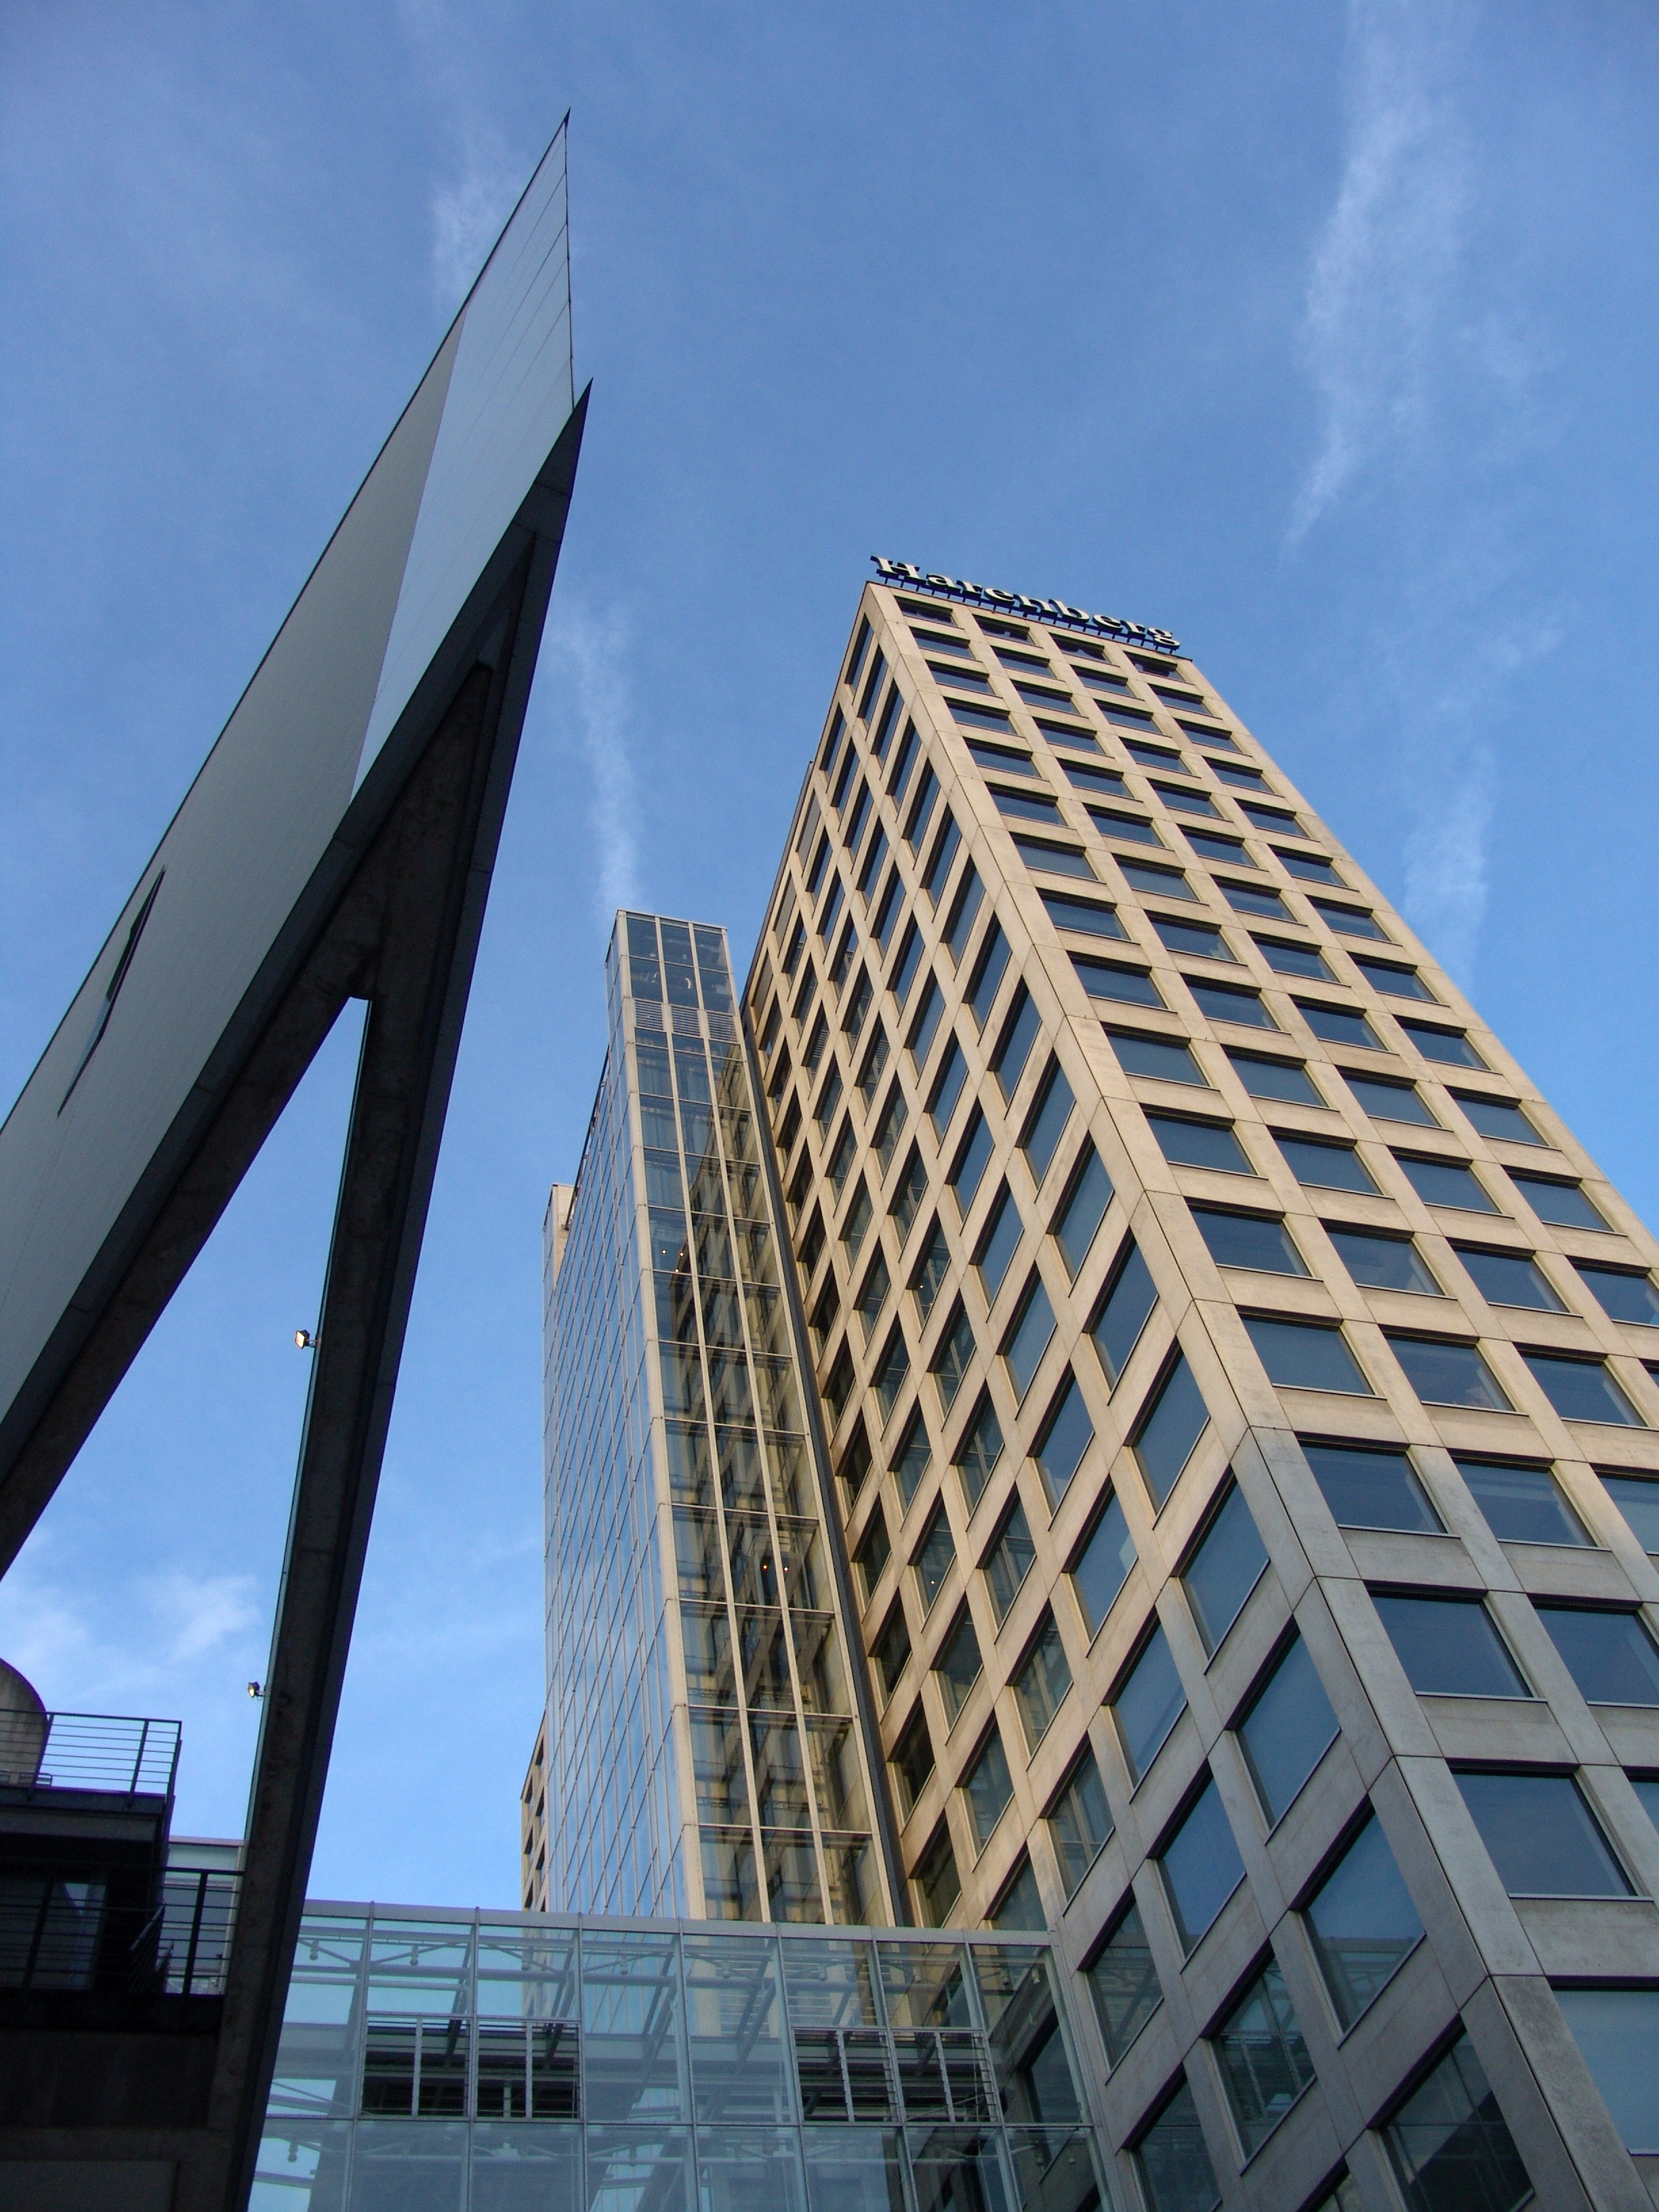
architecture, glass, building, city, skyscraper, downtown, tower, landmark, facade, tower block, dortmund, headquarters, mirroring, metropolis, condominium, glass window, discs, glass facade, urban area, residential area, metropolitan area, brutalist architecture